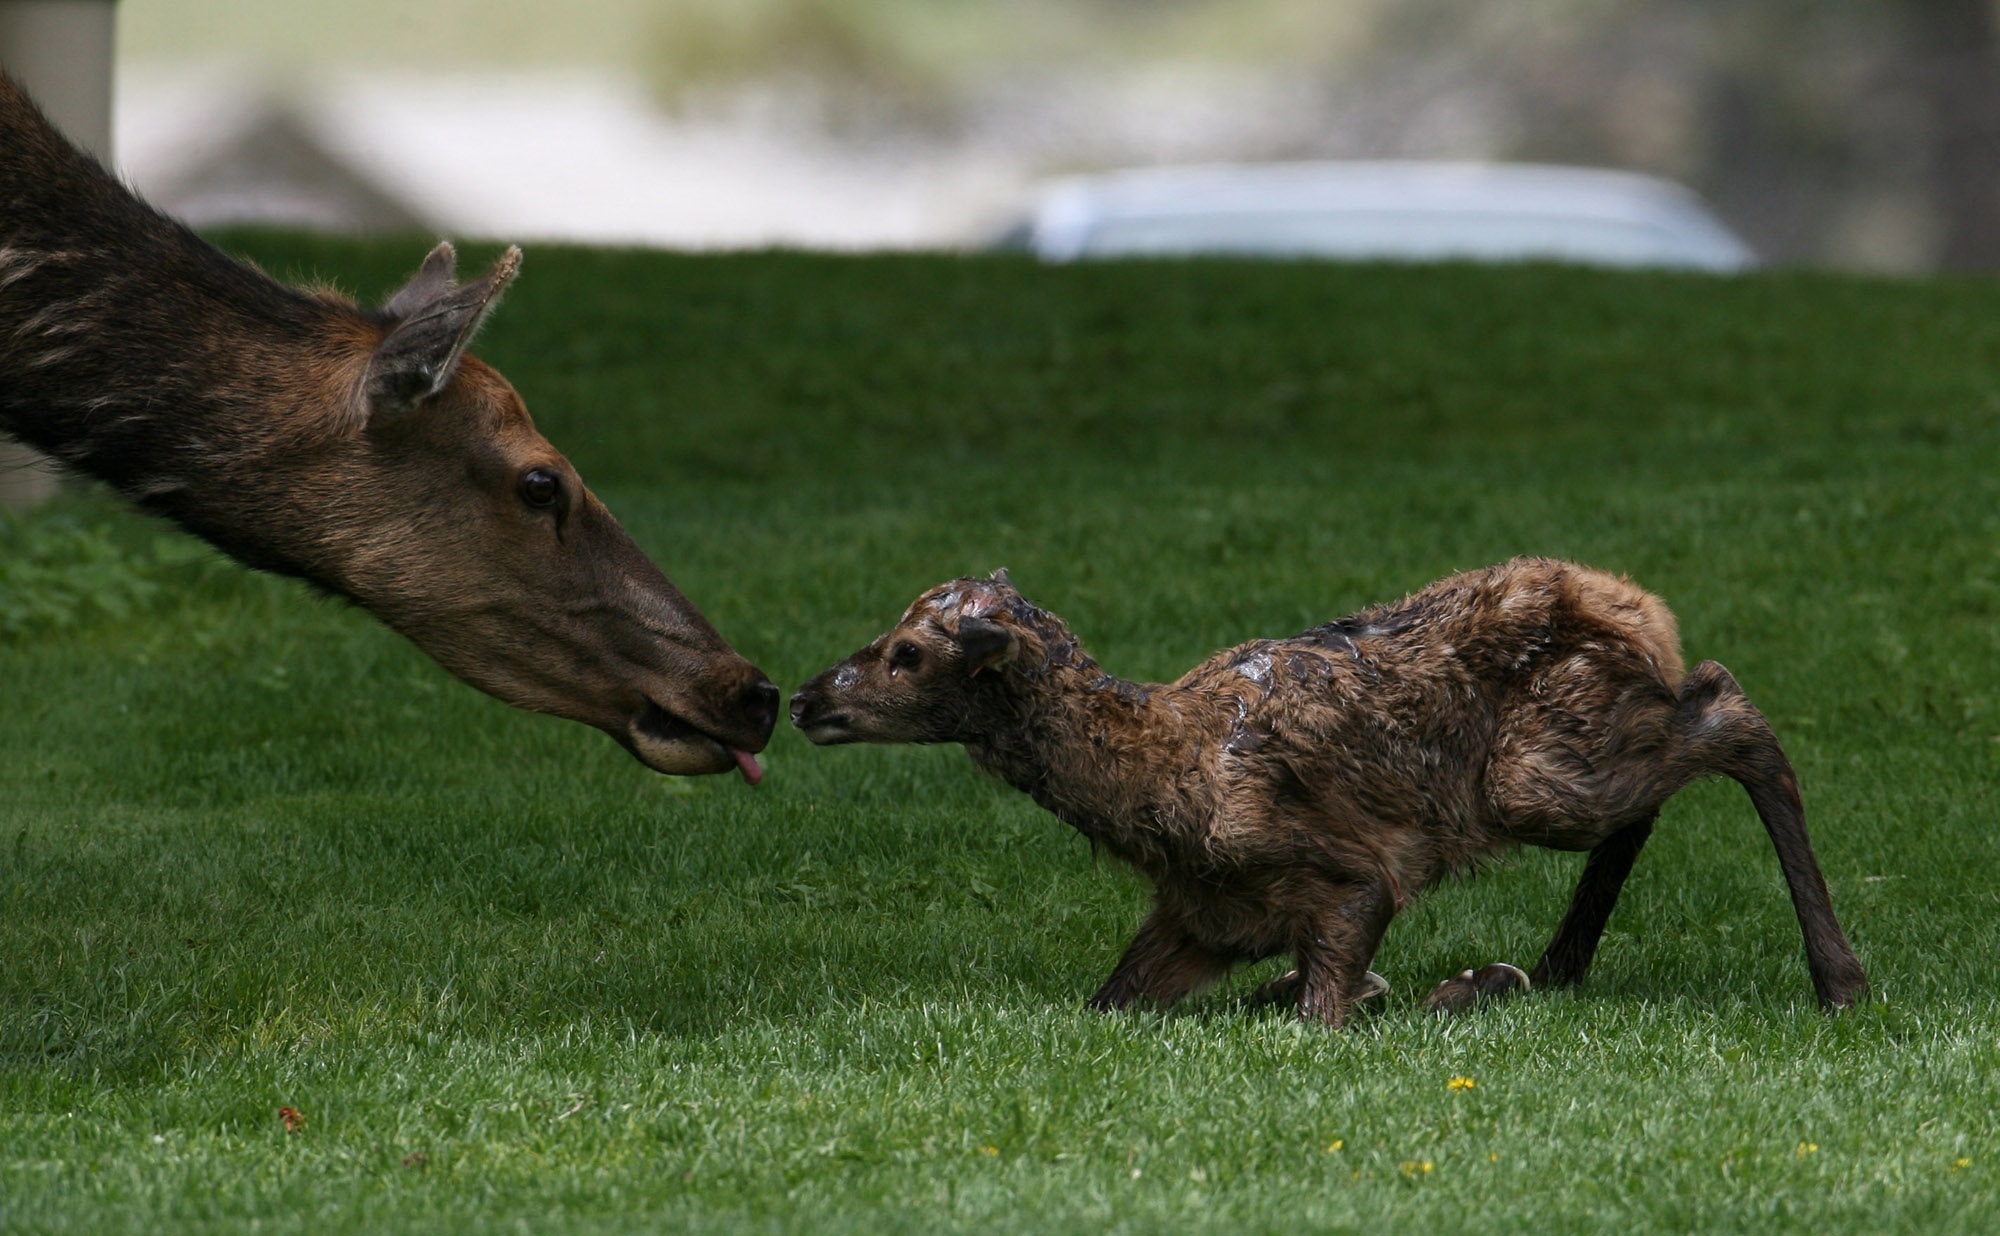
nature, grass, animal, wildlife, wild, young, mammal, baby, fauna, calf, outdoors, mother, newborn, vertebrate, elk, born, birth